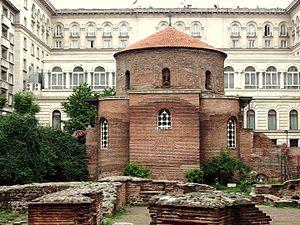
La culture de la Bulgarie, pays d’Europe du Sud-Est situé dans la péninsule balkanique, désigne d'abord les pratiques culturelles observables de ses habitants.